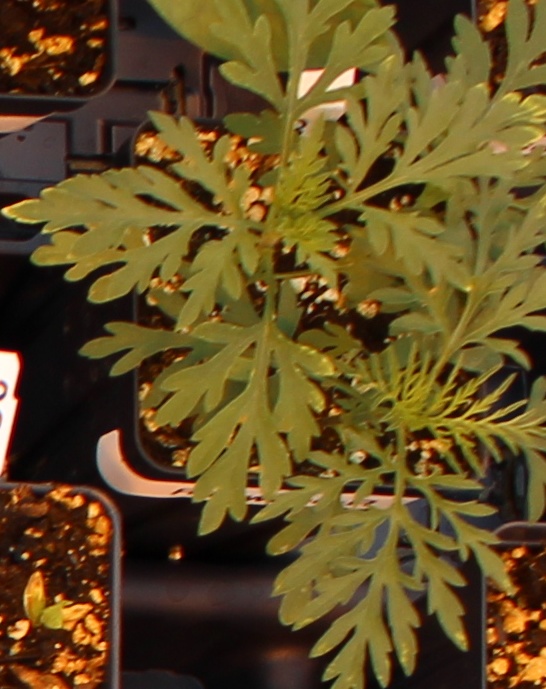
Label: Ragweed